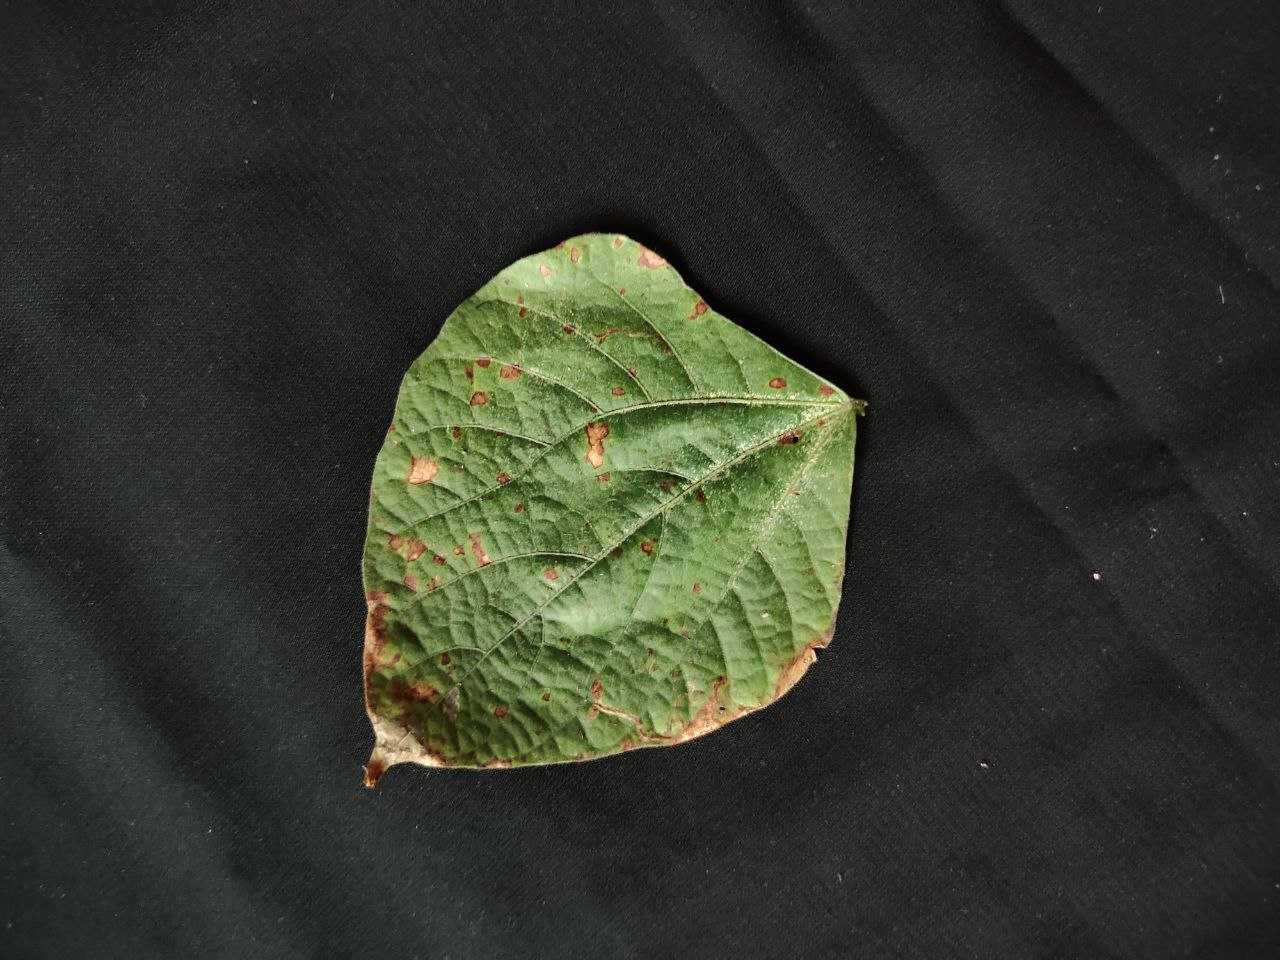
Crop: bean
Leaf condition: Rust